Ice bath

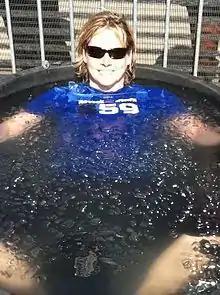
Champion weightlifter Karyn Marshall taking an ice bath after the Crossfit Games in 2011

In sports therapy, an ice bath, or sometimes cold-water immersion, Cold plunge or cold therapy, is a training regimen usually following a period of intense exercise in which a substantial part of a human body is immersed in a bath of ice or ice-water for a limited duration.